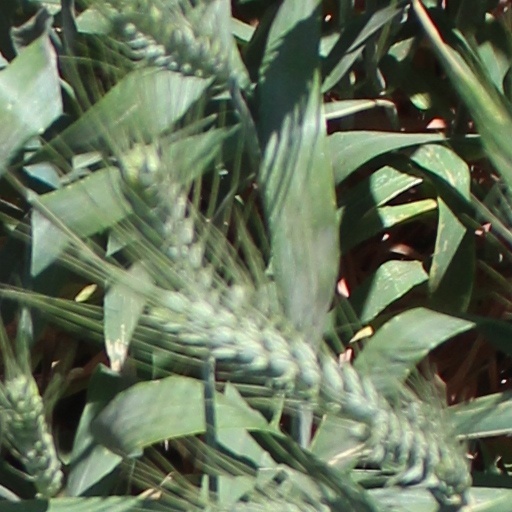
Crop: wheat